Unity (Star Trek: Voyager)

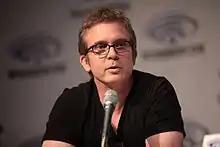
Brannon Braga said that there were no plans to bring the Borg Co-operative back to "Voyager"

When later discussing the end of season episode "" (part one), Brannon Braga said that the destroyed cube which appeared in "Unity" had a direct link to the action in that episode, as they wanted to hint at an alien species who could successfully fight the Borg. However, he also explained that there was no plans to bring back the "Co-operative" as seen in "Unity", saying that "The Co-operative is long gone, man. It's been months since we've seen the Co-operative. That's not to say we won't learn someday what happened to them. That's kind of an interesting question." They returned in "", an expansion for "Star Trek Online", where they had grown to encompass a large number of liberated Borg, including their vessels.